Crank (film)

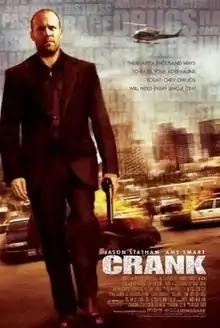
Theatrical release poster

Crank is a 2006 American action film directed by Mark Neveldine and Brian Taylor (in their directorial debut). It stars Jason Statham, Amy Smart, Jose Pablo Cantillo, Efren Ramirez and Dwight Yoakam. The title of the film comes from a slang word for methamphetamine. In the film, Chev Chelios (Statham), an LA–based British assassin, is poisoned by a synthetic drug and must keep his adrenaline flowing constantly to keep himself alive, while trying to track down the culprits responsible for poisoning him. It was followed by a sequel titled "".